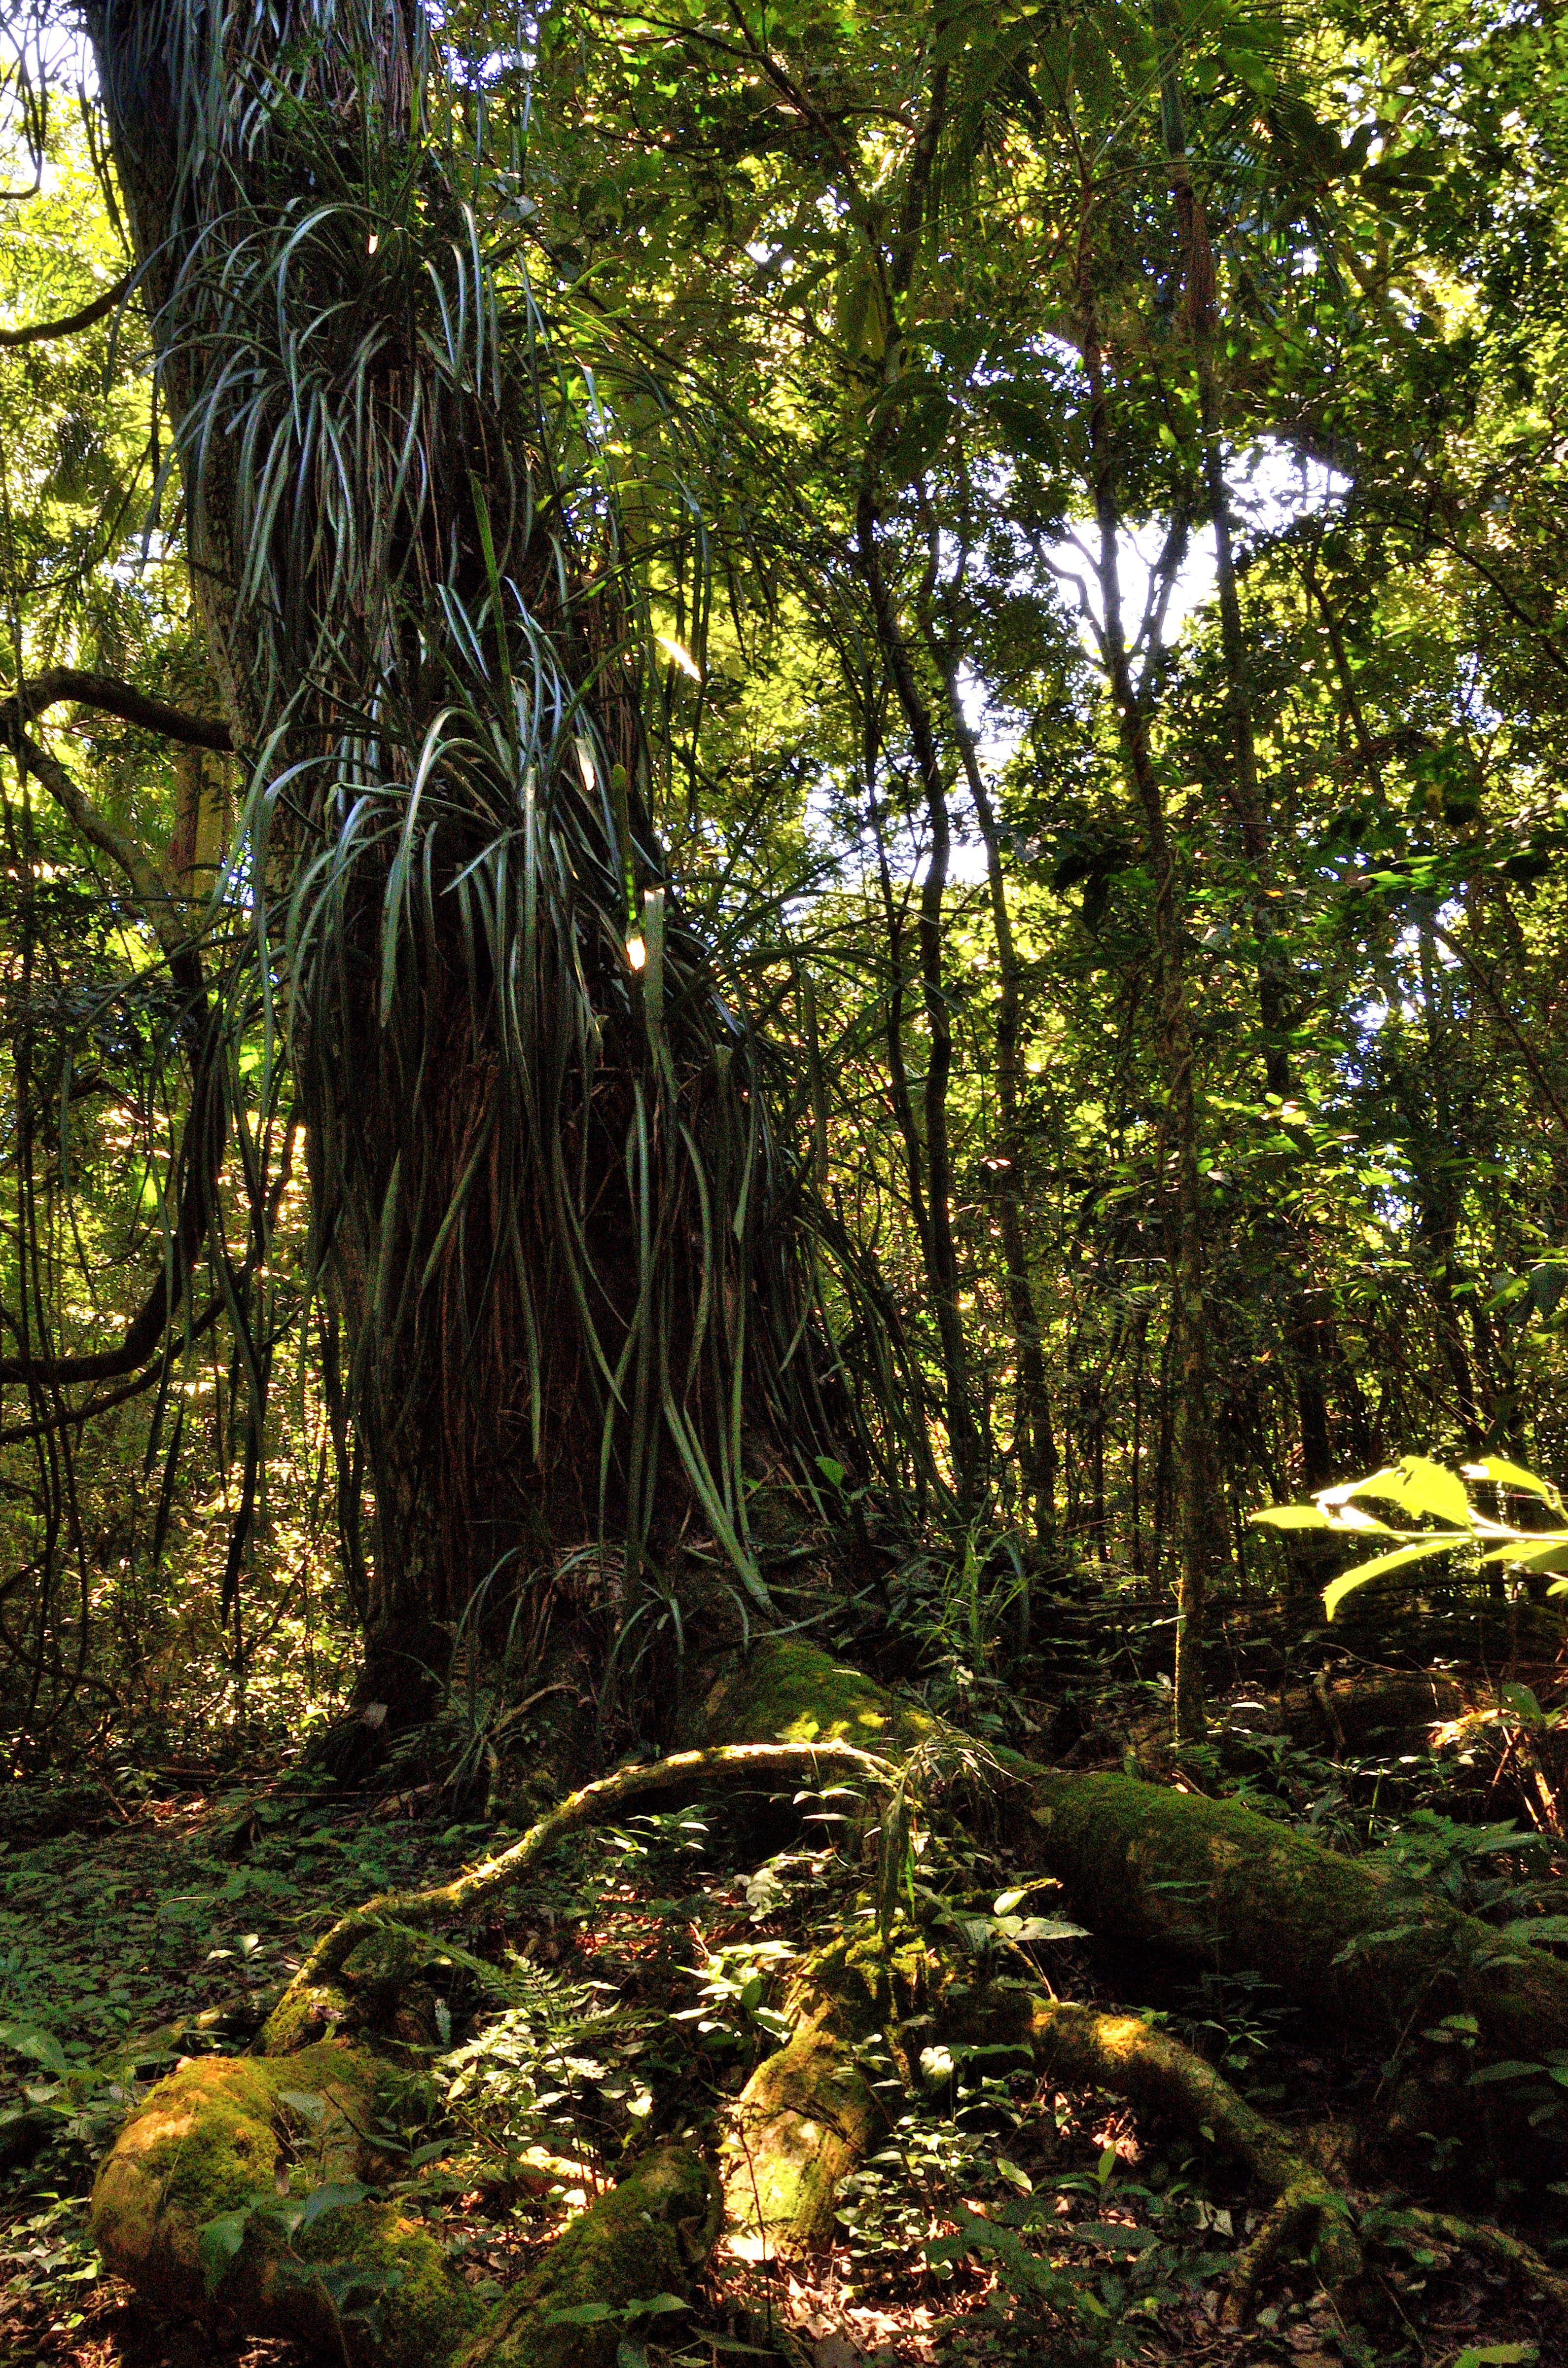
tree, nature, forest, wilderness, branch, plant, sunlight, leaf, flower, trunk, green, jungle, autumn, park, botany, garden, flora, vegetation, rainforest, deciduous, naturaleza, grove, argentina, verde, monte, woodland, misiones, selva, reserva, peroba, arauco, palmito, forestal, sanjorge, ecosistema, altoparana, palorosa, habitat, ecosystem, biome, old growth forest, natural environment, woody plant, temperate broadleaf and mixed forest, temperate coniferous forest